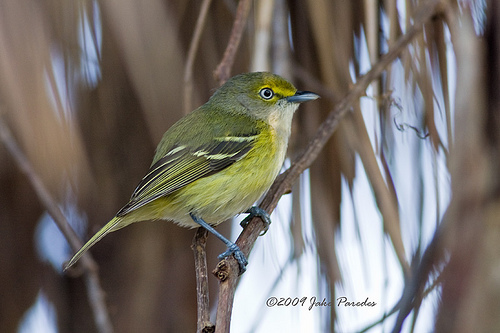
this little bird has a yellow mixed with gray crown and eyebrow. the wings are yellow and black with white wingbars. the tarsus is a steel gray.
this is a dark green and a light green bird that has blue feetthe bird feathers are green on the wings and body and the beak is thin
this small bird has a light yellowish green and black wings and a light eye ring around black eyes.
this bird is yellow and white in color with a sharp pointy beak, and white eye rings.
a small colorful bird with white wing bars, yellow and black secondaries, and green and grey coverts.
this bird has wings that are gray and has a yellow belly
this bird has wings that are green and has a yellow bellythe bird has a green belly and wingbars that are striped.
this bird has a green crown, green primaries, and a green belly.
Species: White Eyed Vireo